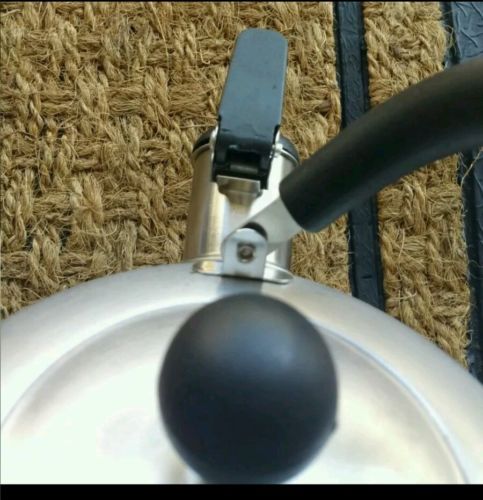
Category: kettle